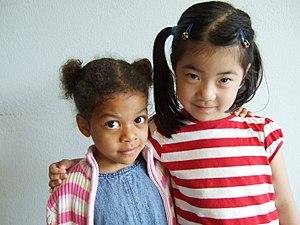
Une raie est un élément de coiffure formé par l'orientation opposée, naturelle ou artificielle, de cheveux situés de part et d'autre d'une ligne le long de la tête.